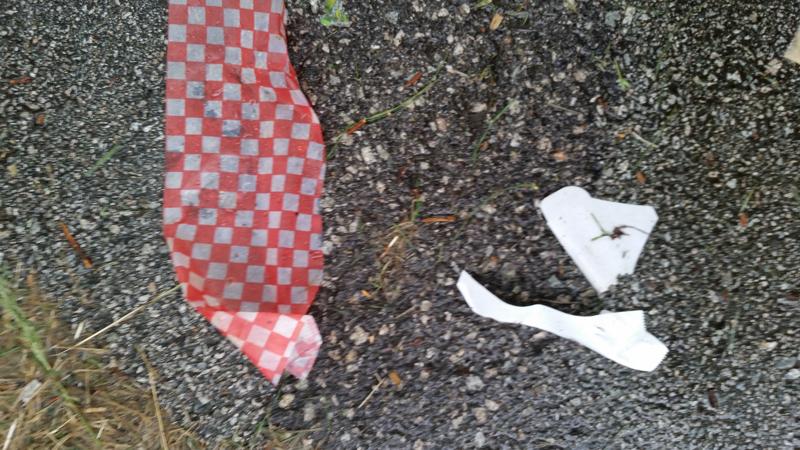
Waste category: trash